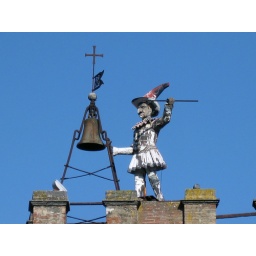
in Montepulciano--bell ringer on a clock tower